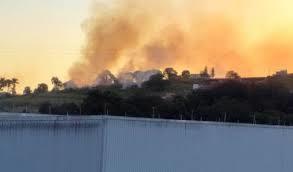
Fire: no
Smoke: yes